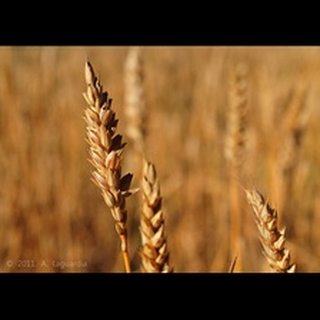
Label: wheat_blast